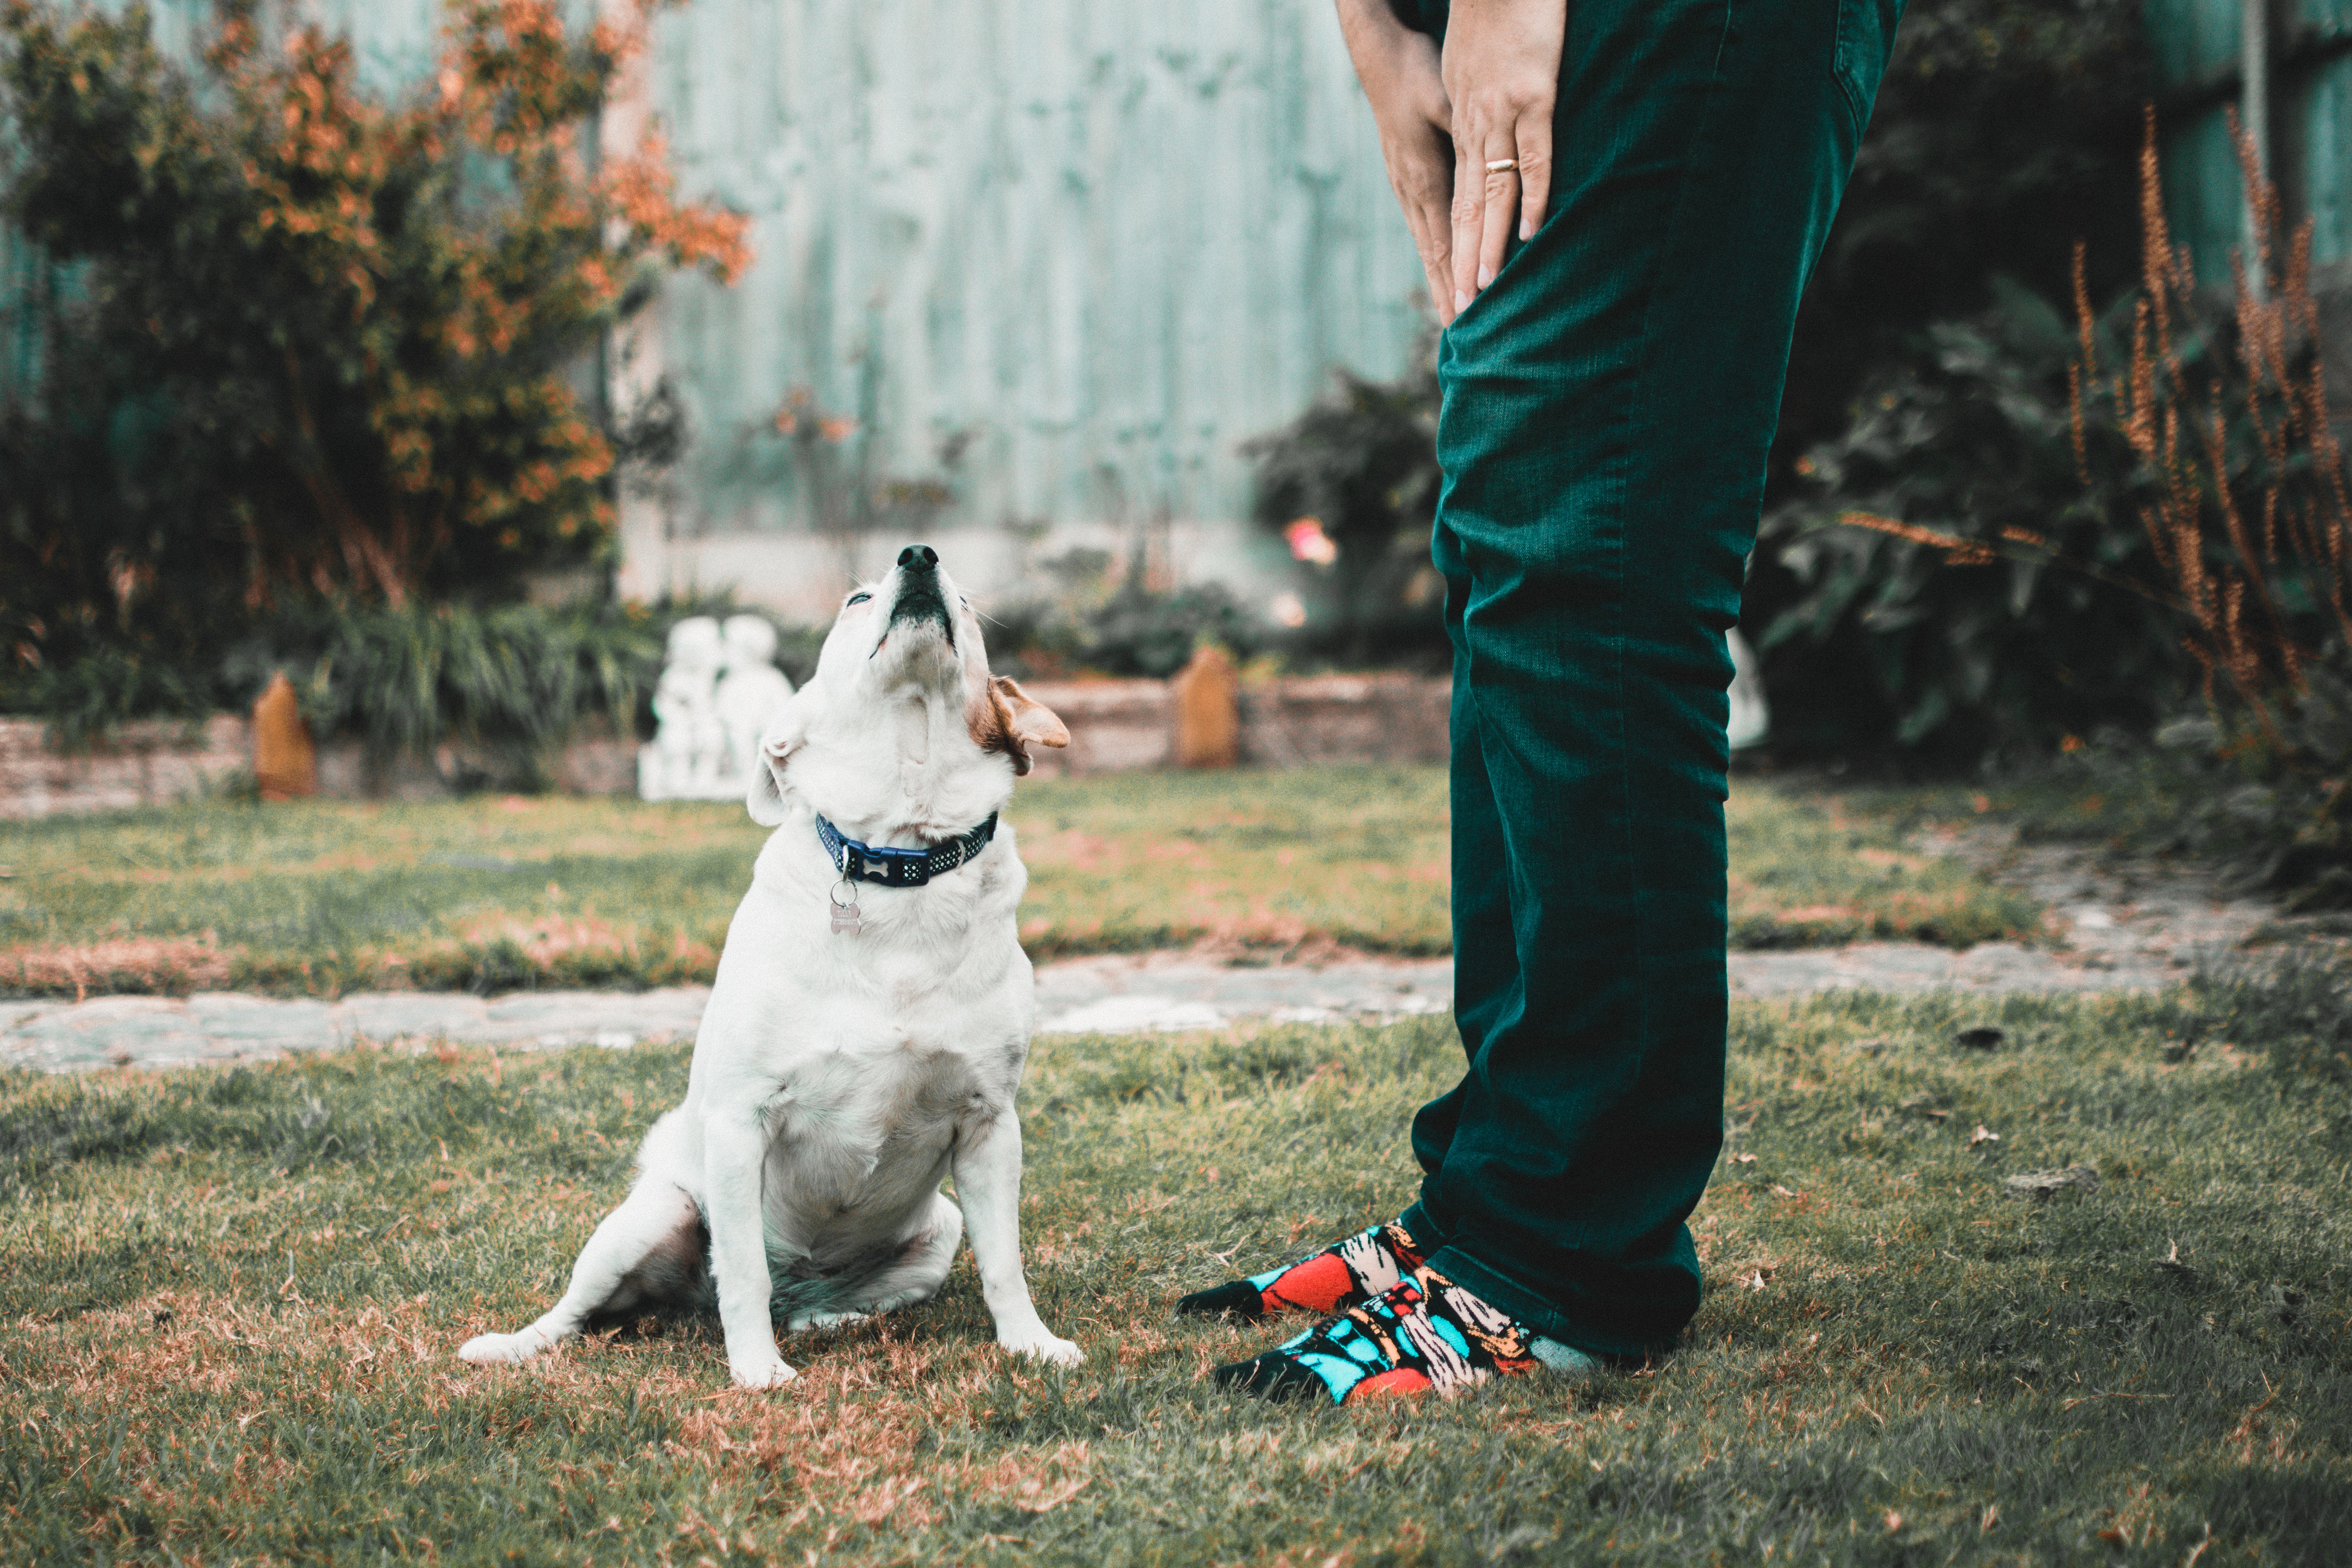
photograph, dog, mammal, vertebrate, dog like mammal, grass, tree, dog breed, plant, fun, dog breed group